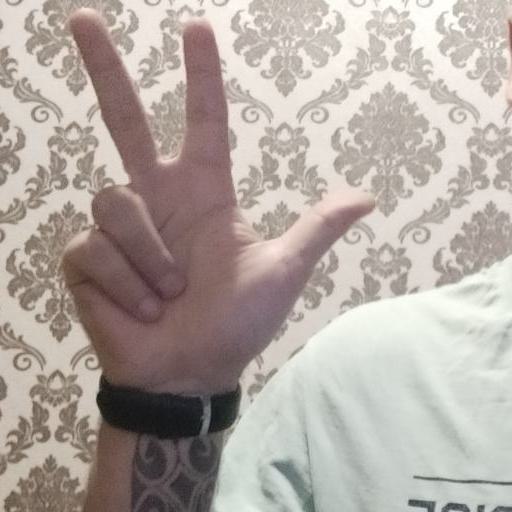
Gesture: three2